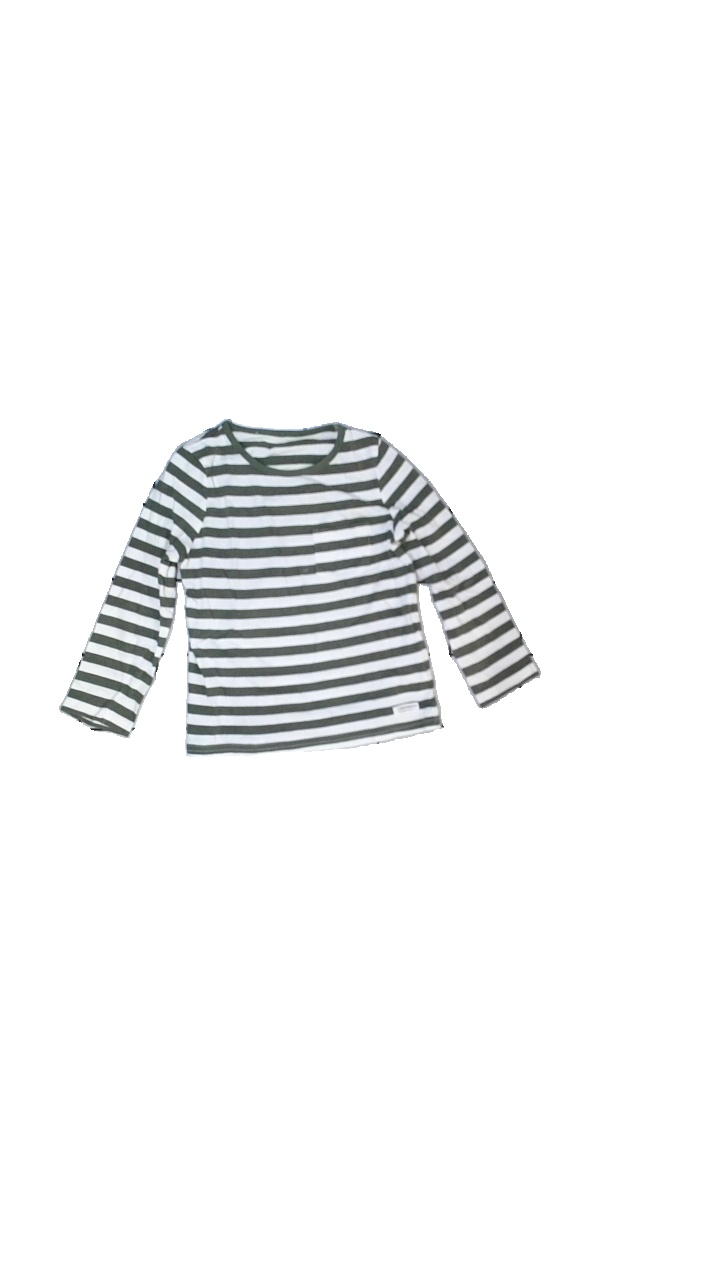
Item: Top (Children)
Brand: Lager 157
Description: randig tröja
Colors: White, Green
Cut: C-collar
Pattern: Striped
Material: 100% bomull
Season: All
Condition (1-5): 2
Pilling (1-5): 4
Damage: smuts fläckar
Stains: Major
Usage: Export
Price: <50